Glocalization

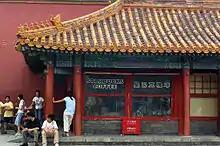
Starbucks in Forbidden City, China

An example of a global business that has faced challenges due to localization of their products can be presented through the closing of a Starbucks in the Forbidden City of China in 2007. Starbucks' attempt to localize into the culture of China by accommodating their menu to local elements such as serving green tea frappuccinos and enlarging their stores was prevalent in most areas of China, but when Starbucks spread to the Forbidden City, a problem surrounding cultural identity arose. Factors surrounding "western influences" related to Starbucks were seen as a threat by a web-based campaign which was successful in initiating the closing of the Starbucks in the Forbidden City. The leader of this campaign, Rui, stated, "All I want is that Starbucks move out of the Forbidden City peacefully and quietly, and we'll continue enjoying Starbucks coffee elsewhere in the city."